Odete Lara

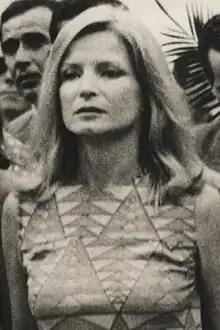
Odete Lara in 1968

Odete Lara (born Odete Righi Bertoluzzi; 17 April 1929 – 4 February 2015) was a Brazilian film actress. She appeared in 37 films between 1954 and 1994, including two films shown at the Cannes Film Festival. In 1957 she was awarded with Prêmio Saci.